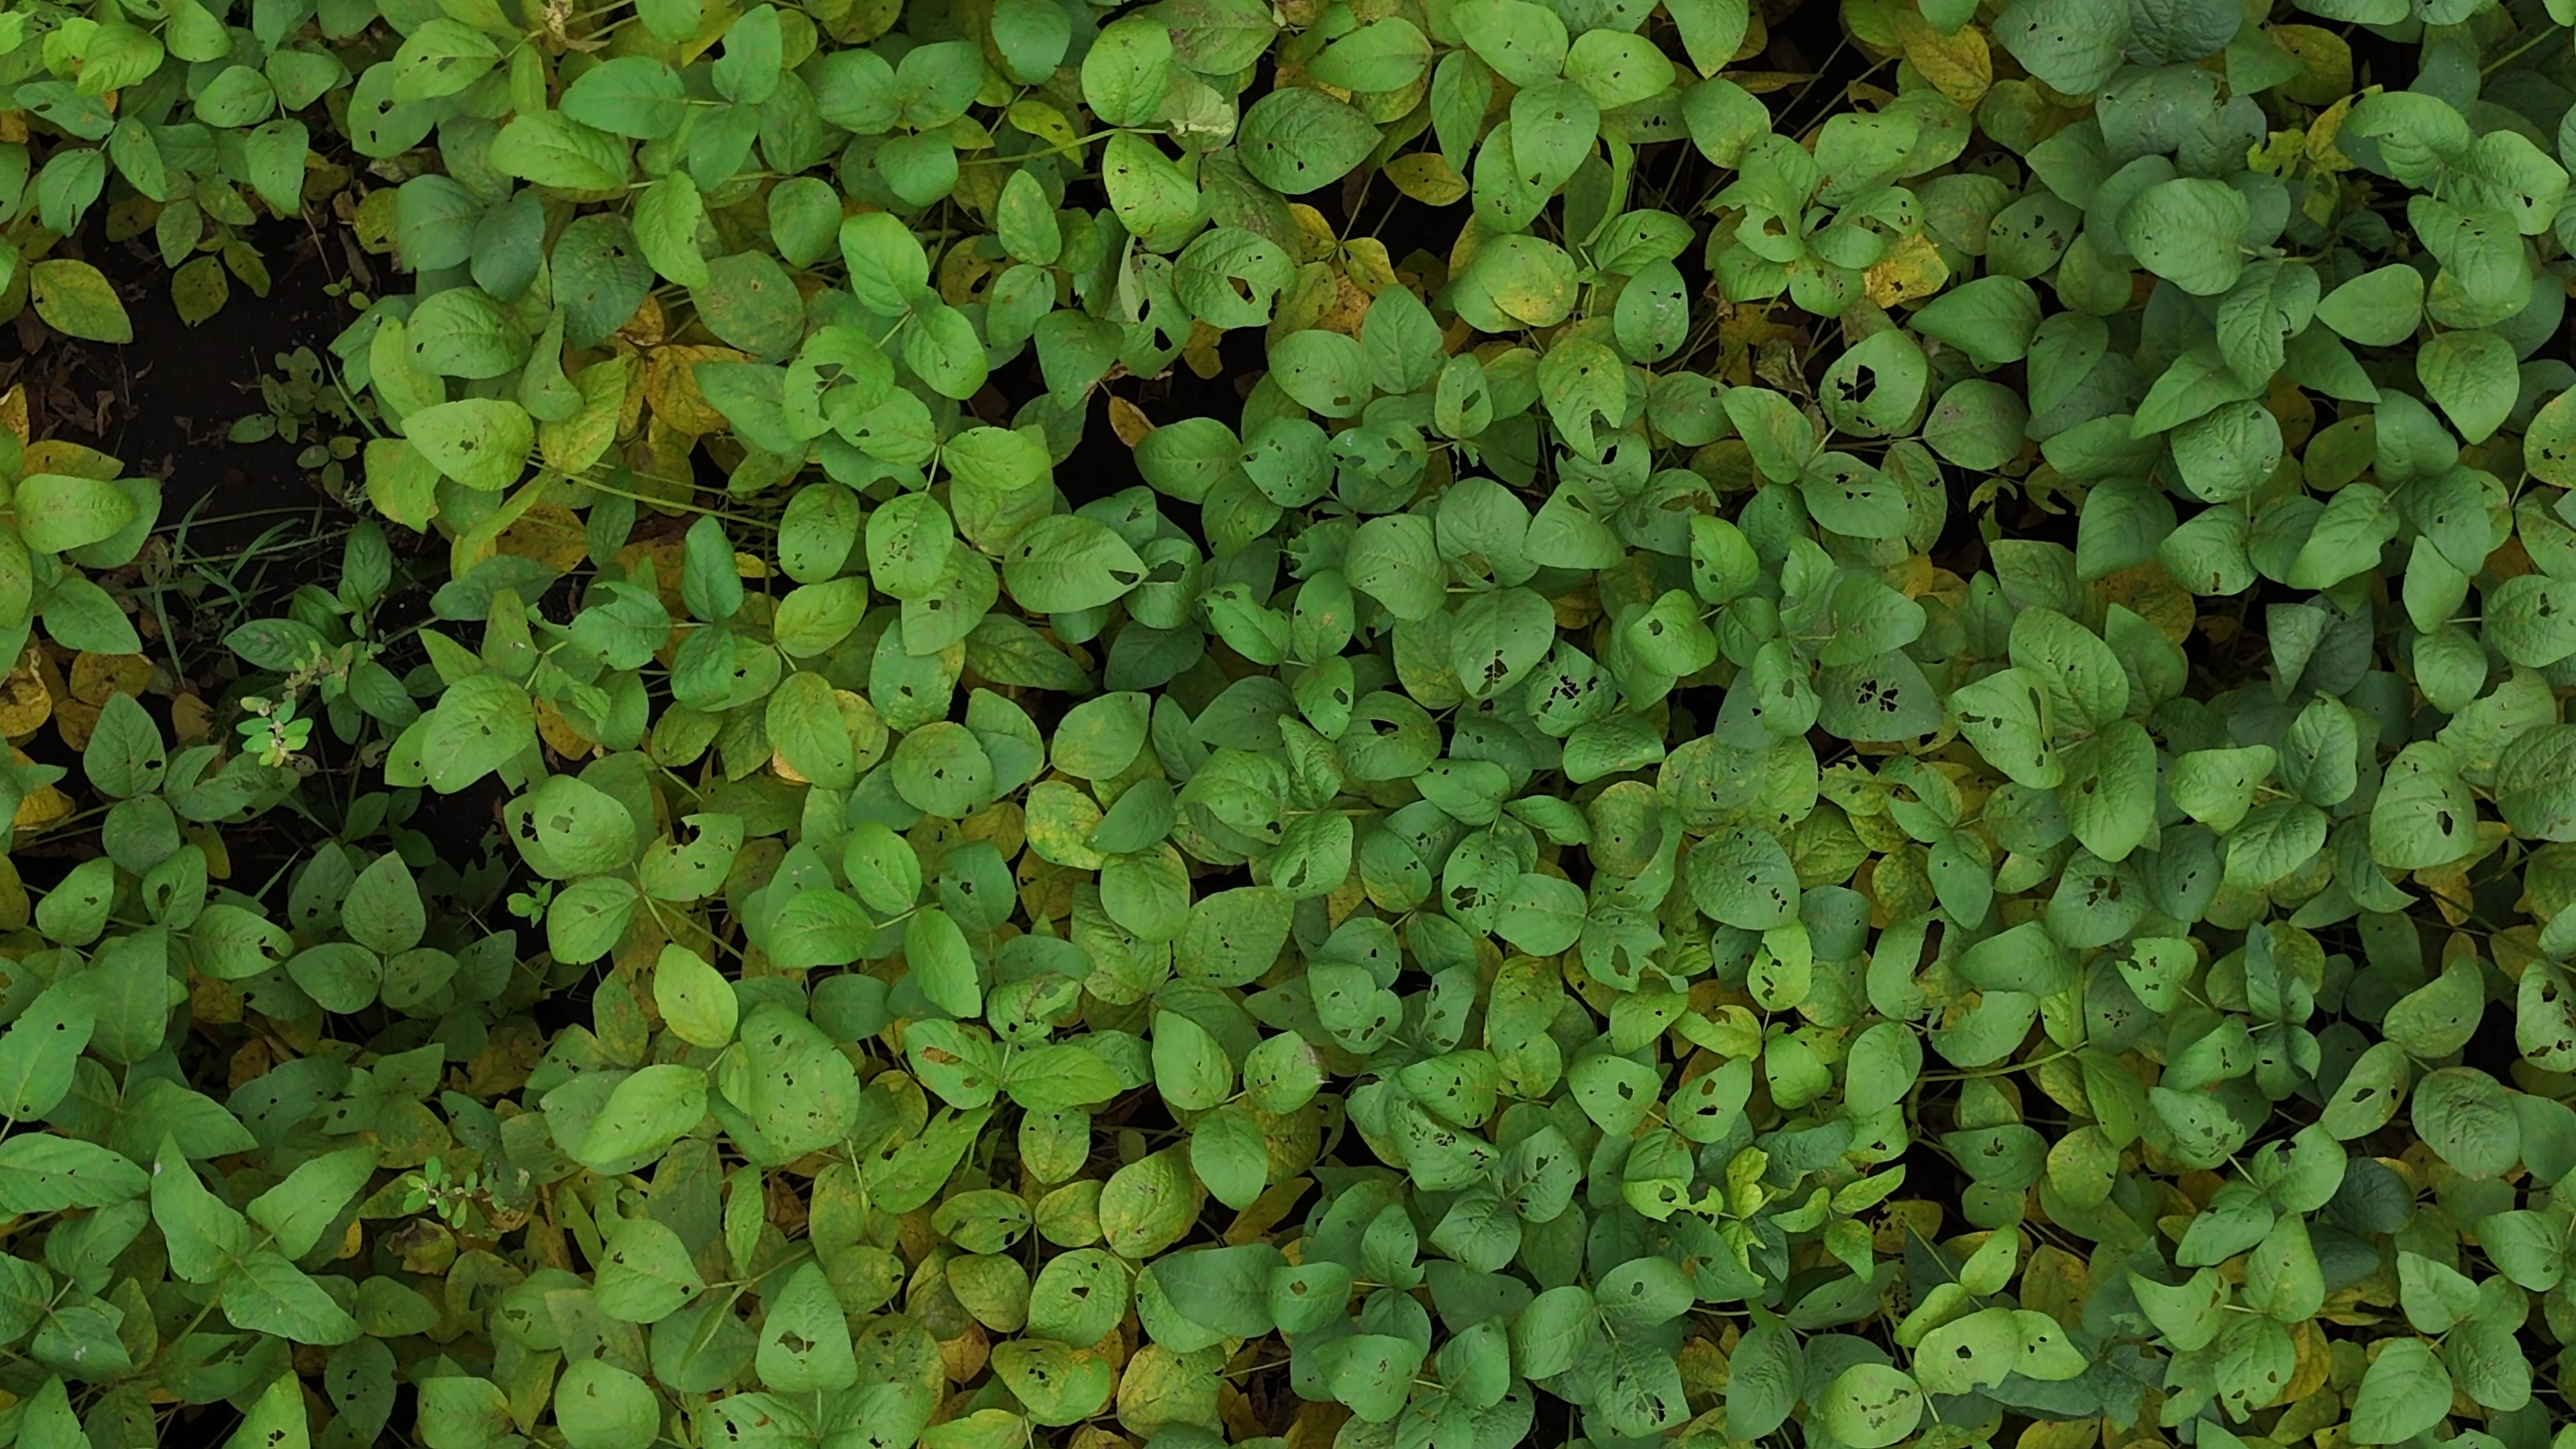
Label: Mosaic